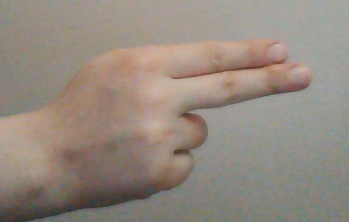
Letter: ain